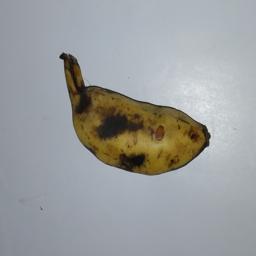
Banana variety: Champa Kola